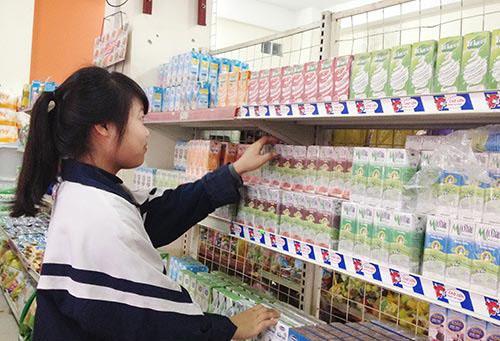
có nhiều sản phẩm sữa xuất hiện ở trước mặt cô gái